1957–58 Manchester United F.C. season

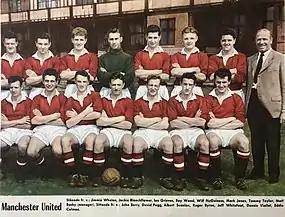
The Manchester United season squad prior to the Munich air disaster

The 1957–58 season was Manchester United's 56th in the Football League, and their 13th consecutive season in the top division of English football.